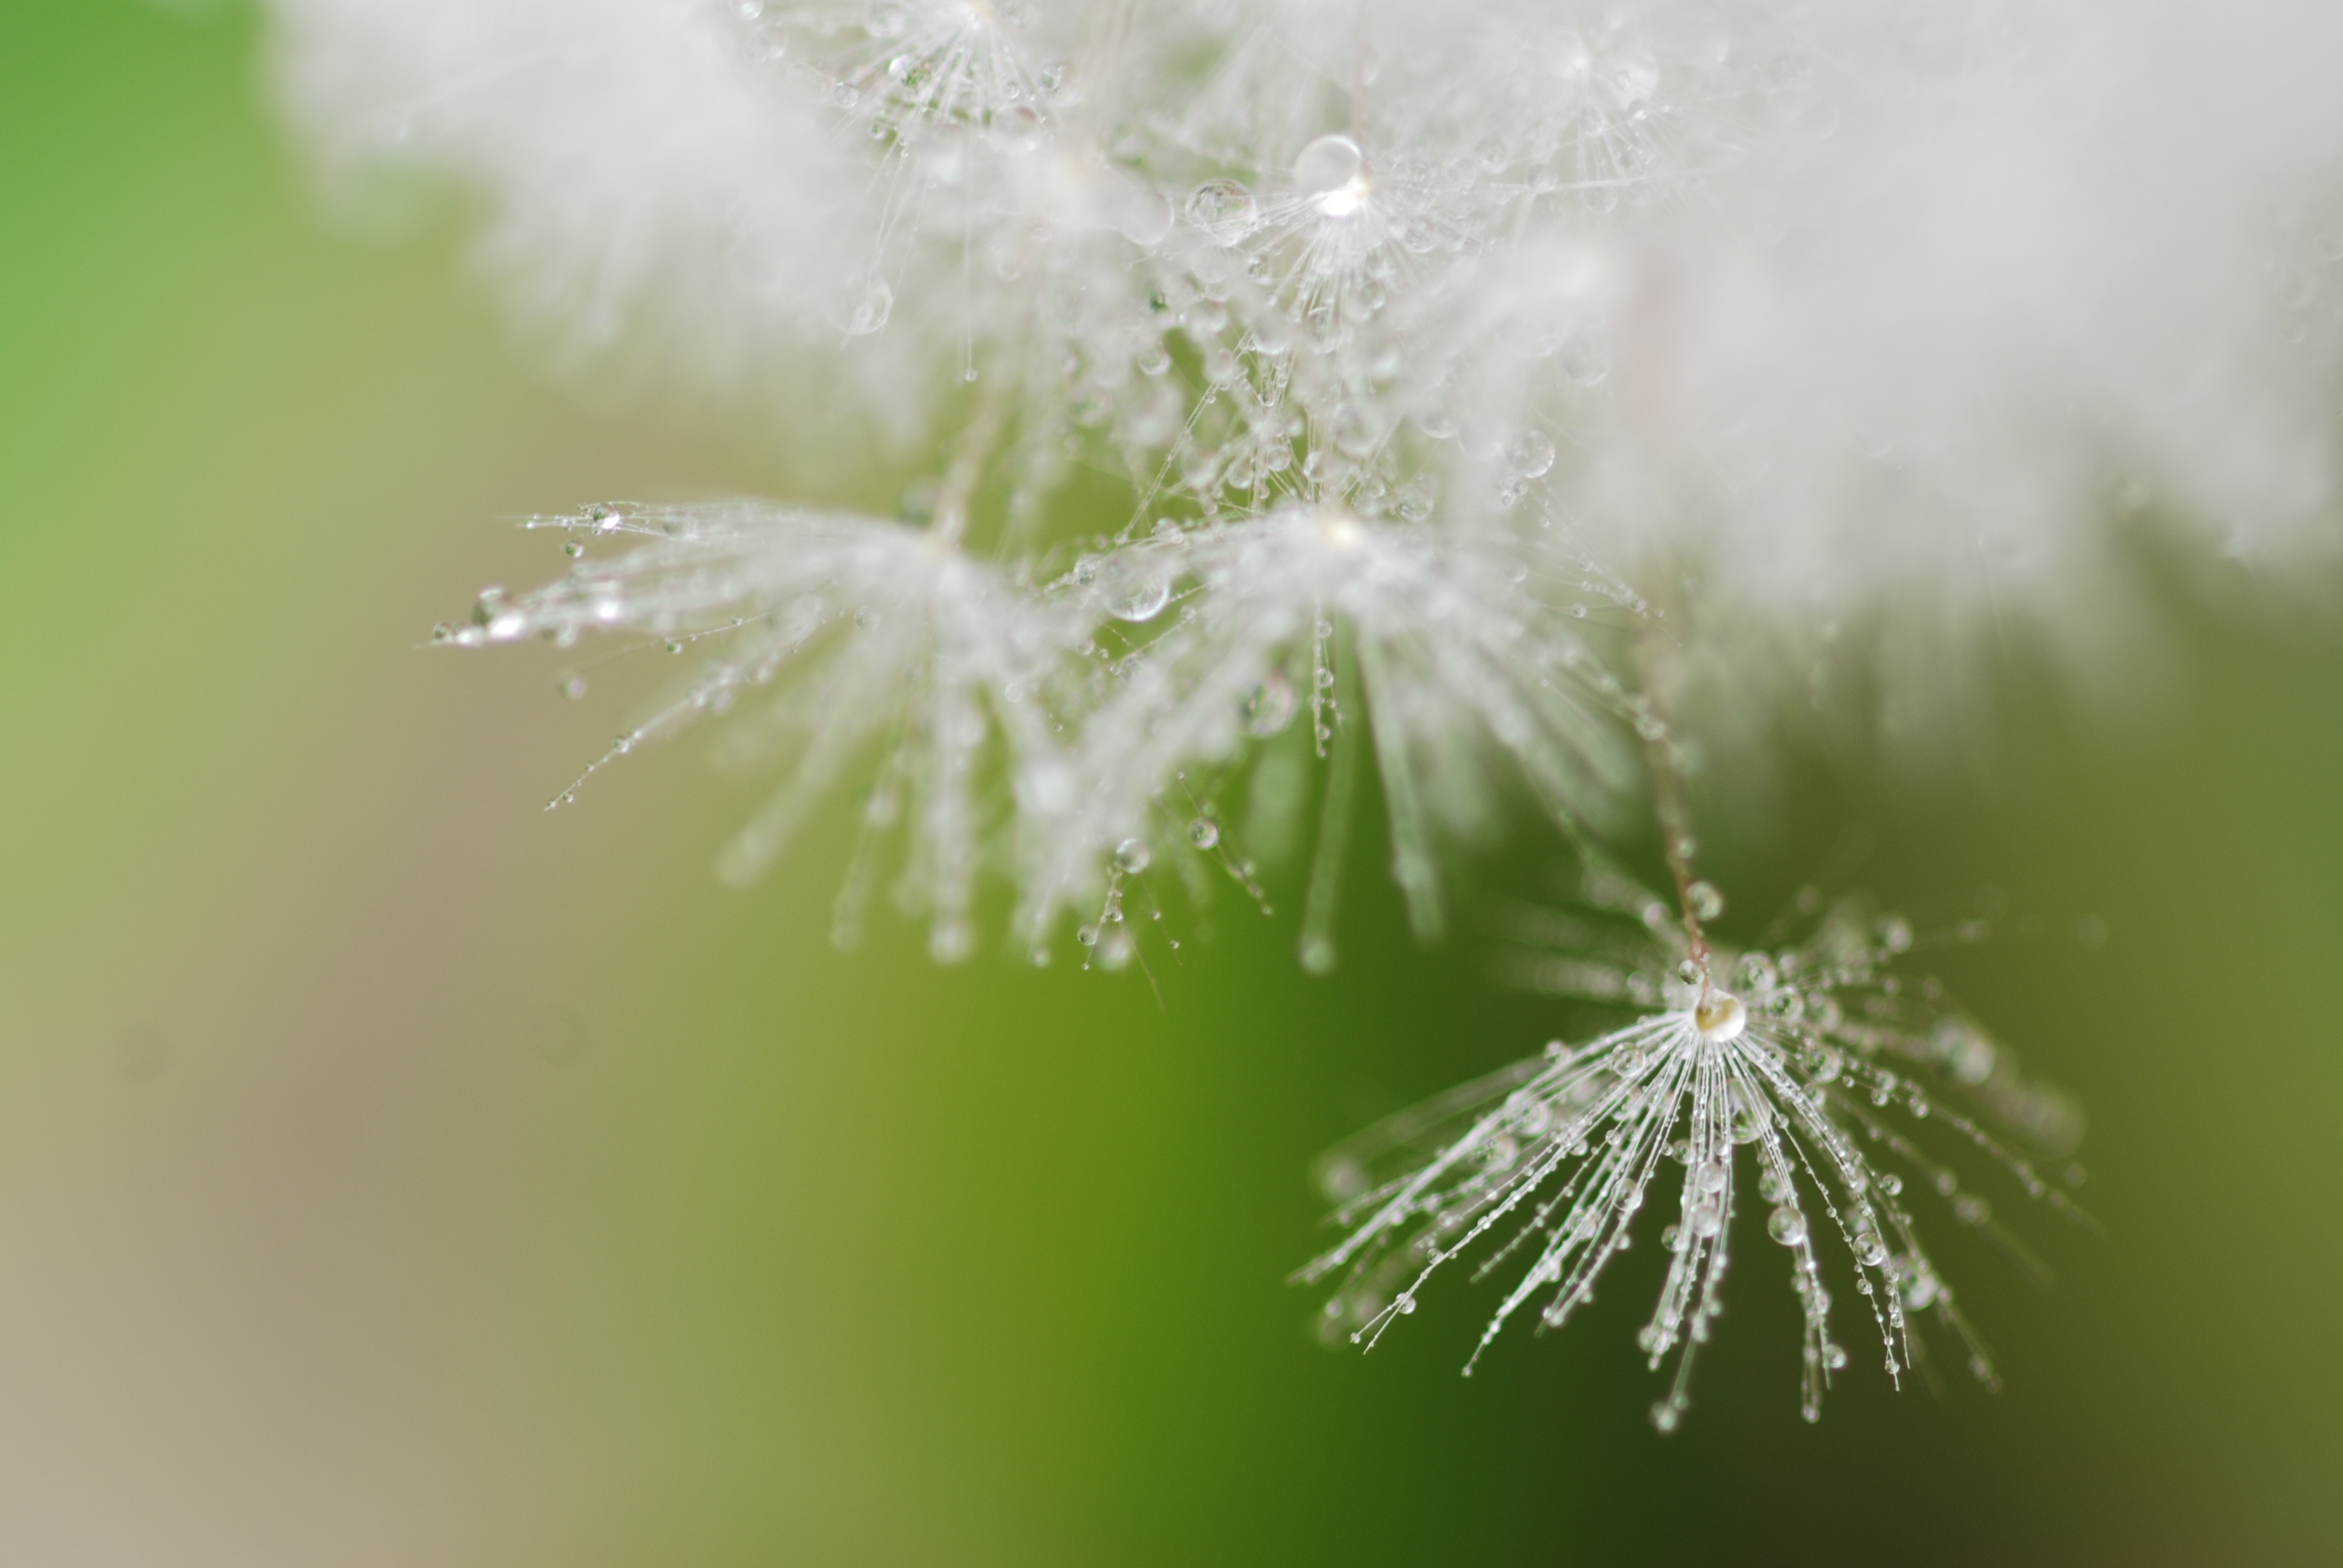
water, nature, grass, branch, dew, plant, white, photography, dandelion, sunlight, leaf, flower, petal, frost, cute, spring, green, natural, botany, flora, close up, fluff, drop of water, moisture, freezing, macro photography, crystal clear, daisy family, plant stem